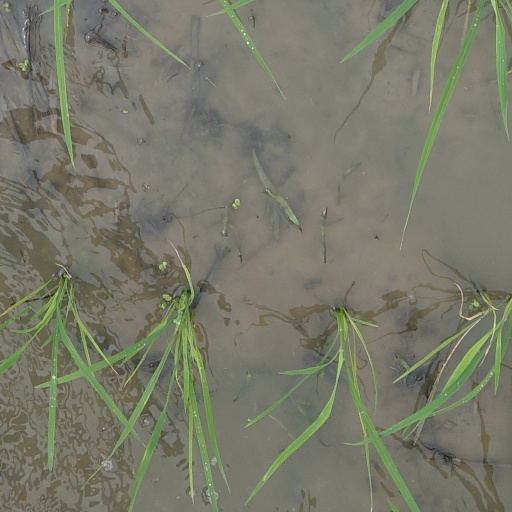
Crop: rice